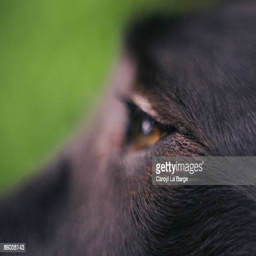
eye of a labrador retriever dog